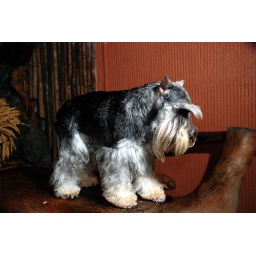
A champion breed Schnauzer female dog starred in Pinoy Big Brother reality TV show of ABS-CBN Channel 2.